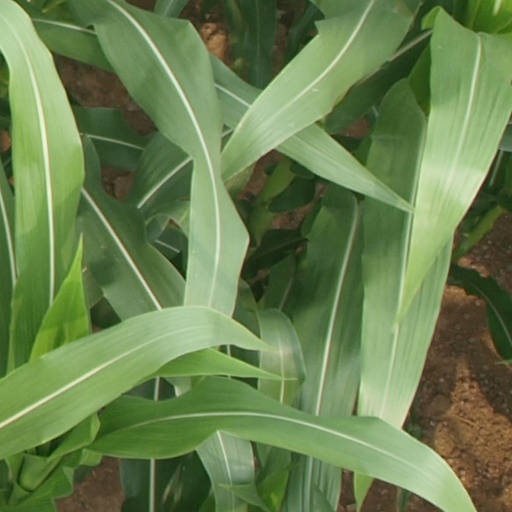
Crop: maize; corn